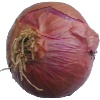
Label: Onion Red 1